American Folk

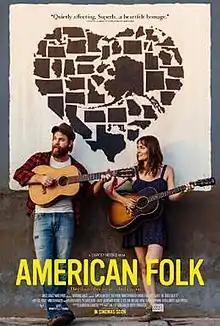
Theatrical release poster

American Folk is a 2017 American drama film written and directed by David Heinz. The film stars Joe Purdy, Amber Rubarth, Krisha Fairchild, David Fine, Bruce Beatty and Elizabeth Dennehy. The film was released on January 26, 2018, by Good Deed Entertainment. It follows the story of two strangers, both folk musicians stranded in California, who take a road trip to New York in the days after the September 11 attacks.